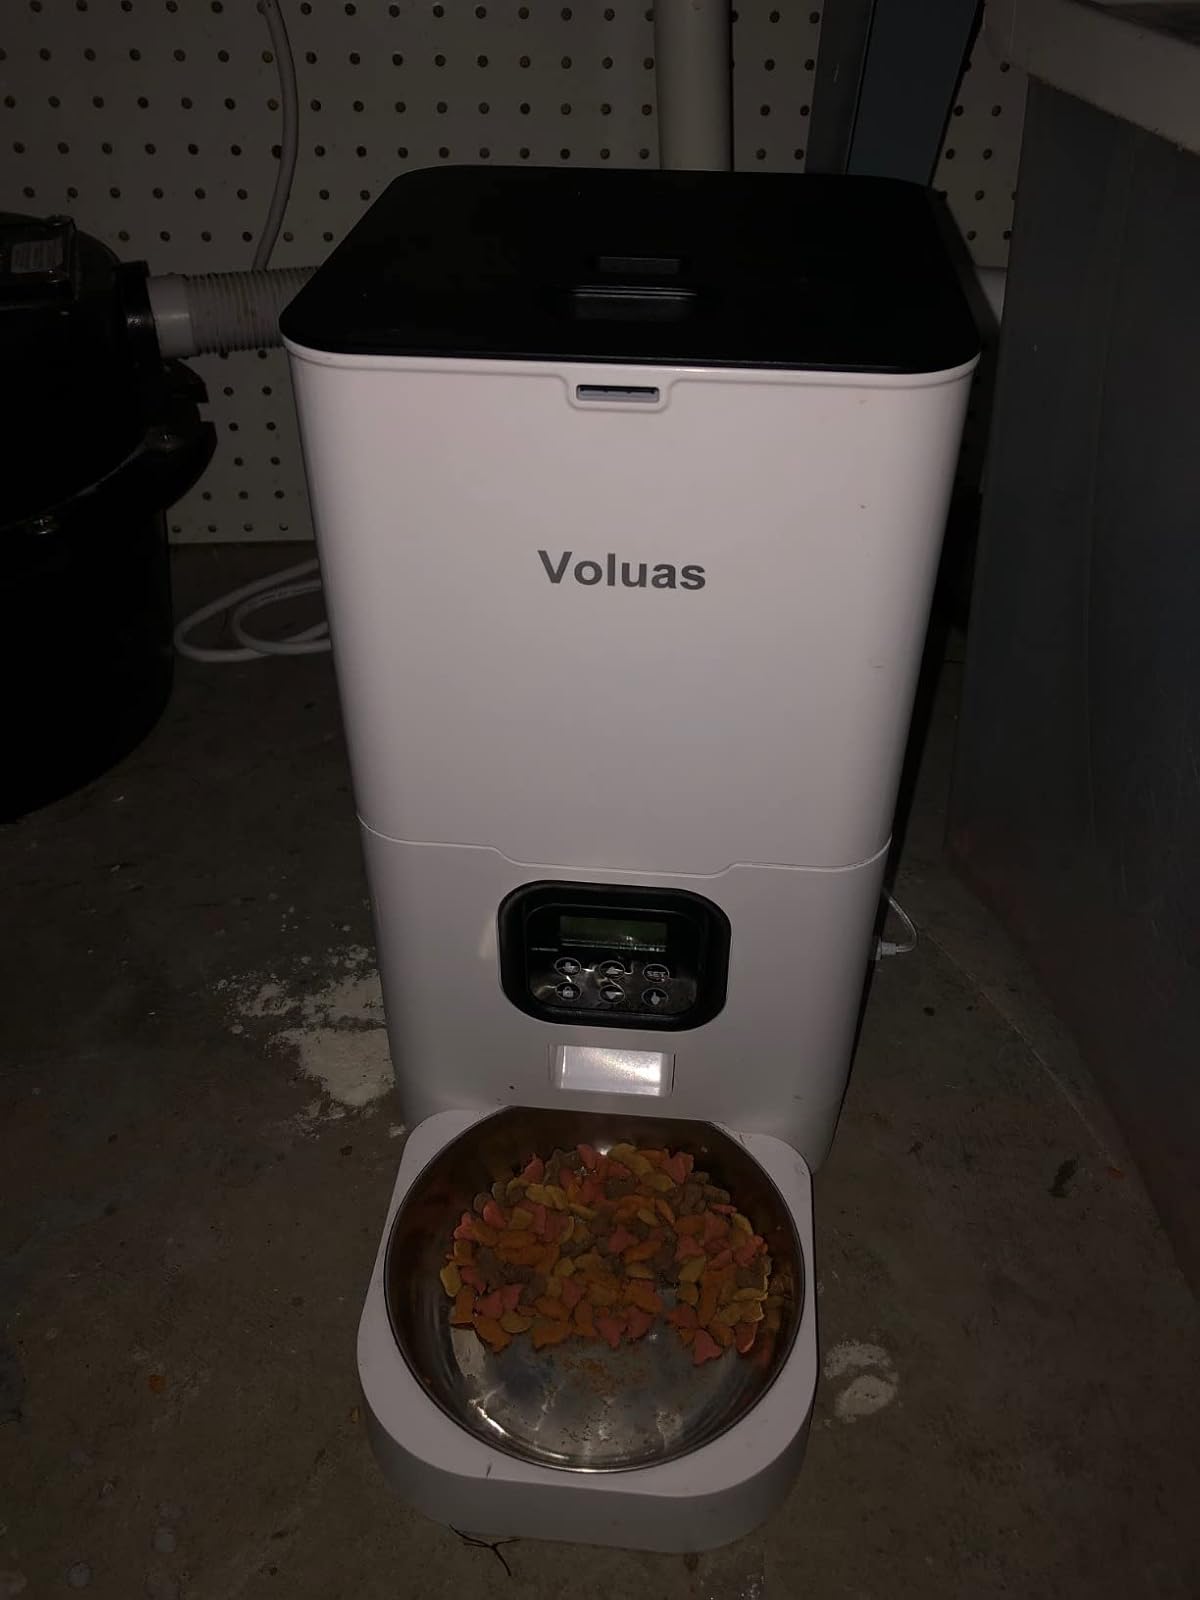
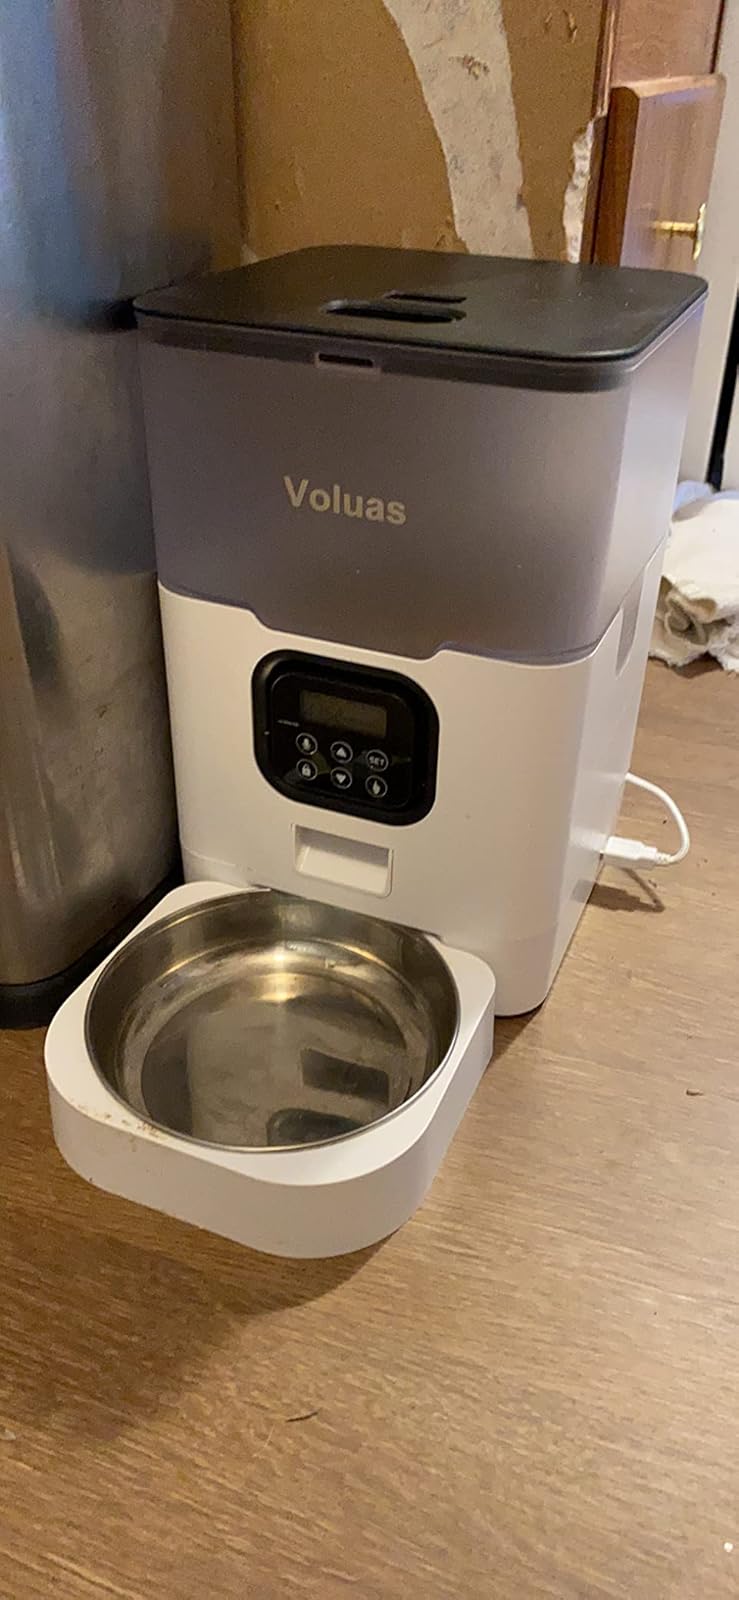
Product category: items_feeder
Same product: no